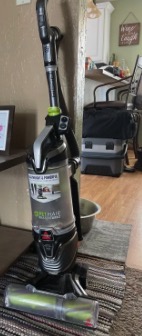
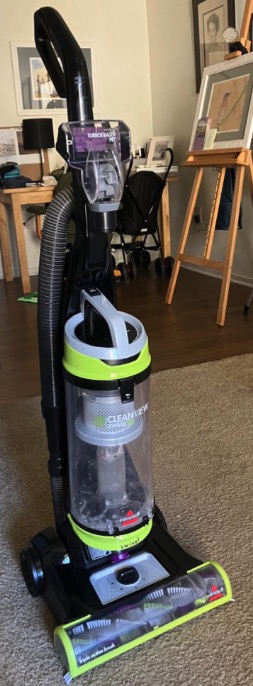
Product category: items_vacuum
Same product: no